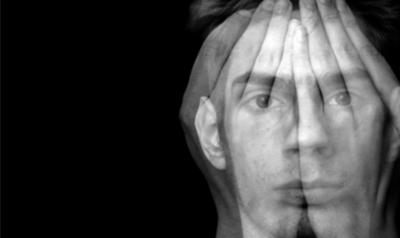
回答: 旦那のいないいないばぁが速すぎて、基本いる